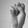
ASL letter: S